Dublin Suburban Rail

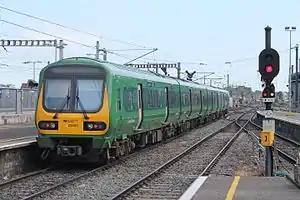
An Iarnród Éireann 29000 Class DMU (29109) at Dublin Connolly

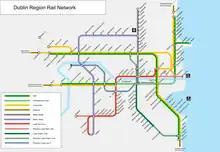
Dublin Suburban Rail Map (proposed network).

The Dublin Suburban Rail network, branded as Commuter, is a railway network that serves the city of Dublin, Ireland, most of the Greater Dublin Area and outlying towns. The system is made up of five lines: